Answer in natural language. Which object is closer to black modern dresser with metallic handles (highlighted by a red box), Window (highlighted by a blue box) or Doorway (highlighted by a green box)? Choose between the following options: Window (highlighted by a blue box) or Doorway (highlighted by a green box)
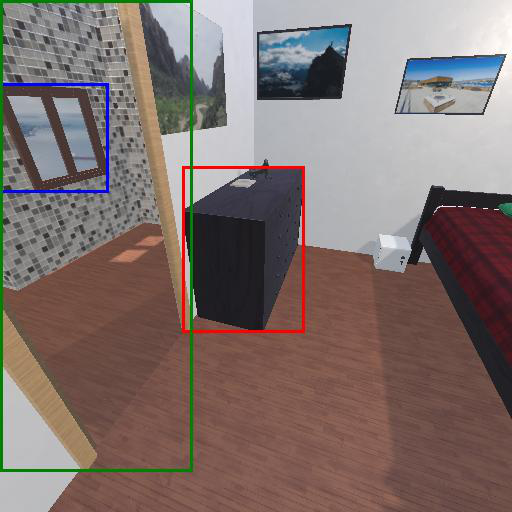
<answer>Doorway (highlighted by a green box)</answer>